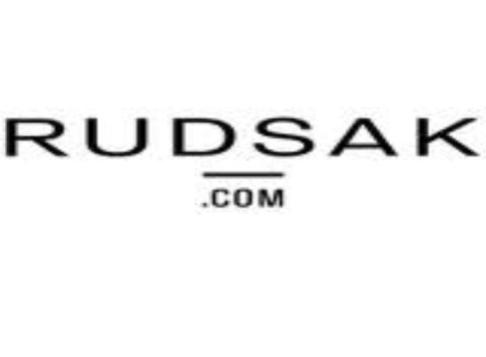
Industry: Clothes